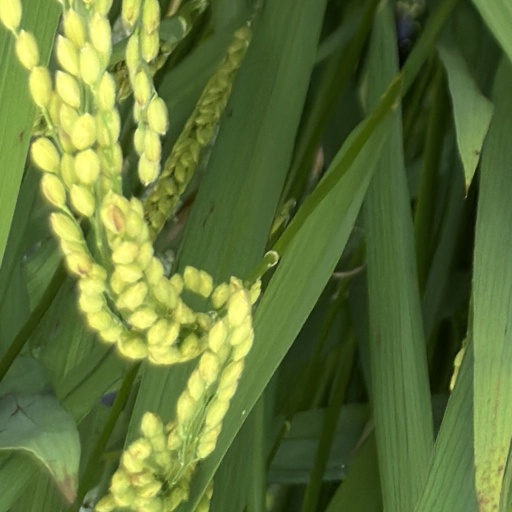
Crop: rice